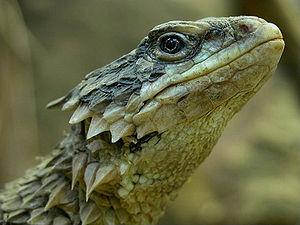
Le Cordyle géant ou Lézard à queue épineuse géant est une espèce de sauriens de la famille des Cordylidae.